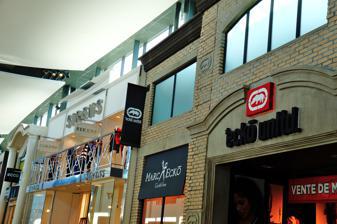
Building: Carrefour Laval
Country: Canada
Year built: 1974
Shopping mall in Quebec, Canada Carrefour Laval Coordinates 45°34′12″N 73°45′04″W / 45.57°N 73.751°W / 45.57; -73.751 Address 3003, boulevard le Carrefour Laval, Quebec , Canada H7T 1C7 Opening date March 28, 1974 Developer Fairview Corporation Management Cadillac Fairview Owner Cadillac Fairview / TD Asset Management No. of stores and services 300+ No. of anchor tenants 3 Total retail floor area 115,478 m 2 or 1,242,990 sq ft ( GLA ) No. of floors 1 Public transit access Terminus Le Carrefour Société de transport de Laval Exo Laurentides sector Orange Line Website carrefourlaval .ca Carrefour Laval (corporately styled as "CF Carrefour Laval") is a superregional shopping mall in Laval, Quebec , Canada. It is located in the Chomedey neighbourhood of the city at the intersection of Laurentian Autoroute (A-15) and Autoroute Jean-Noël-Lavoie (A-440). At 115,478 m 2 or 1,242,990 sq ft, it is both the largest enclosed shopping centre in the Greater Montreal area and the largest mall operating on a single floor in all of Quebec. Virtually untouched by the ongoing decline of indoor malls, it typically ranks among the top shopping centres in Quebec for its number of visitors as well as sales per square foot and has been home to many retail firsts in the province. Stores The mall has three anchor stores : Hudson's Bay , Simons and Rona L'Entrepôt . Various other stores, boutiques and restaurants are represented in the mall. History Planning for a new mall (1969-1973) Construction of the mall was announced on February 27, 1969, by Steinberg's and Eaton's . The consortium announced that a 150-store mall would be built on a 20,000,000-square-foot (1,900,000 m 2 ) property next to the Laurentian Autoroute , subject to the construction of the necessary infrastructure by the newly formed city of Laval . Construction was intended to start in 1971 but the project had been delayed after a zoning bylaw proposed by mayor Jacques Tétreault , that would effectively have given the Carrefour Laval consortium a monopoly over the development of the proposed downtown core of Laval, was challenged by the opposition and by members of his own party who founded his idea to be discriminatory and too restrictive towards other businesses. Carrefour Laval finally broke ground the following year and undertaken by Fairview Corporation which had previously developed the shopping malls Fairview Pointe-Claire and Galeries d'Anjou . Timeline 1974: Carrefour Laval opens with major tenants Simpsons , Eaton's , Dupuis Frères , Pascal's and Beaucoup . The L-shaped Carrefour Laval has 125 stores. Eaton's and Beaucoup anchor the ends of the mall and Simpsons is at the junction. Carrefour Laval has three owners: Fairview Corporation , Ivanhoe Corporation and Eaton's. It has a size of 850,000 square feet and occupies a land of 29.6 hectares. Almost 200,000 square feet of it goes to the Eaton's store. 1978: Dupuis Frères closes. 1983: The mall increases to  1.15 million square feet by expanding to the west with 90 new stores and a Sears department store of 158,000 square feet. 1984: The Beaucoup concept is abandoned. Steinberg's and Miracle Mart now have their separate anchor spaces, although they remain side by side. 1985: Miracle Mart is converted to M. 1989: Simpsons is converted to The Bay . 1991: Pascal's closes. 1992: Steinberg's and M close. 1993: Staples also becomes a tenant of Carrefour Laval. It is located in a portion of the former Pascal's hardware store's. Moreover, work begins to convert the space that had been occupied by M to accommodate what would have been the first Costco store in Quebec, but this is halted when Costco and Price Club merge the same year, since there was already a Price Club store right across the expressway. 1994: Rona L'Entrepôt opens on what used to be the anchor spaces of Steinberg's and M. 1995: Wise closes. 1996: Les Ailes de la Mode opens. Like Staples, it opens in the former Pascal outlet. 1999: Eaton's closes. 2000: Cadillac Fairview acquires full ownership of the mall. Until now it had been co-owned by Ivanhoe . 2002: Carrefour Laval expands with 80 new stores and anchor Simons. This expansion took place on the former spot of the Eaton's store which has been demolished. The new section is characterized on a map as the southern eastern portion of the mall with the shape of an arc. 2008: A newer, expanded food court and redesign of the flooring and ceilings is underway and scheduled to be completed in two phases by 2009. The food court offers now 1,200 seats. 2009: The new food court opens with 22 fast food restaurants, 1,200 seats and an upscale restaurant, Table 51 . This results in a small increase of the total size of Carrefour Laval (attributed to the northern part of the new food court) although insignificant in comparison to the mall's expansions in 1983 and 2002. Conversion of the old 1983 food court into retail space begins. 2010: End of the work for the conversion of the old food court 2011: Les Ailes de la Mode closes. 2012: Crate & Barrel opens, in part of Les Ailes de la Mode's past location. The rest is split between The Keg and P.F. Chang's . 2014: Staples closes. 2018: Sears closes. 2019: TD Asset Management becomes owner of the mall at 50%. 2022: Sears' former building is demolished. Sporting Life opens in its former location at 26,827 square feet. Transit accessibility Non-local car traffic to the mall is mainly accessible via the two major highways that border it: Highway 15 and Highway 440 . Additionally, it is served by public transit via the STL , which has its EXO bus terminal located across from the mall, with bus service that connects to the Montreal Metro (via the terminus of the orange line in Laval). See also List of largest enclosed shopping malls in Canada List of malls in Montreal List of shopping malls in Canada Notes